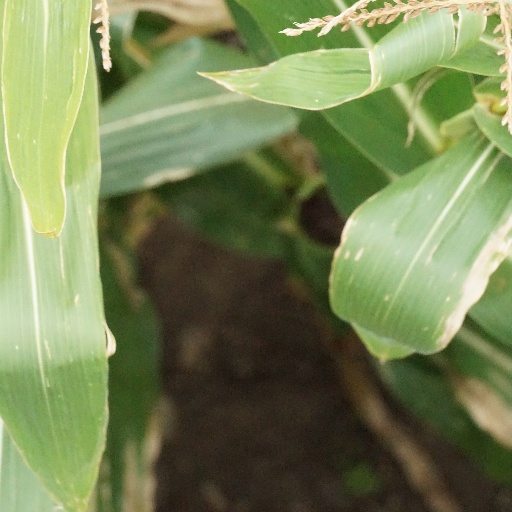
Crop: maize; corn